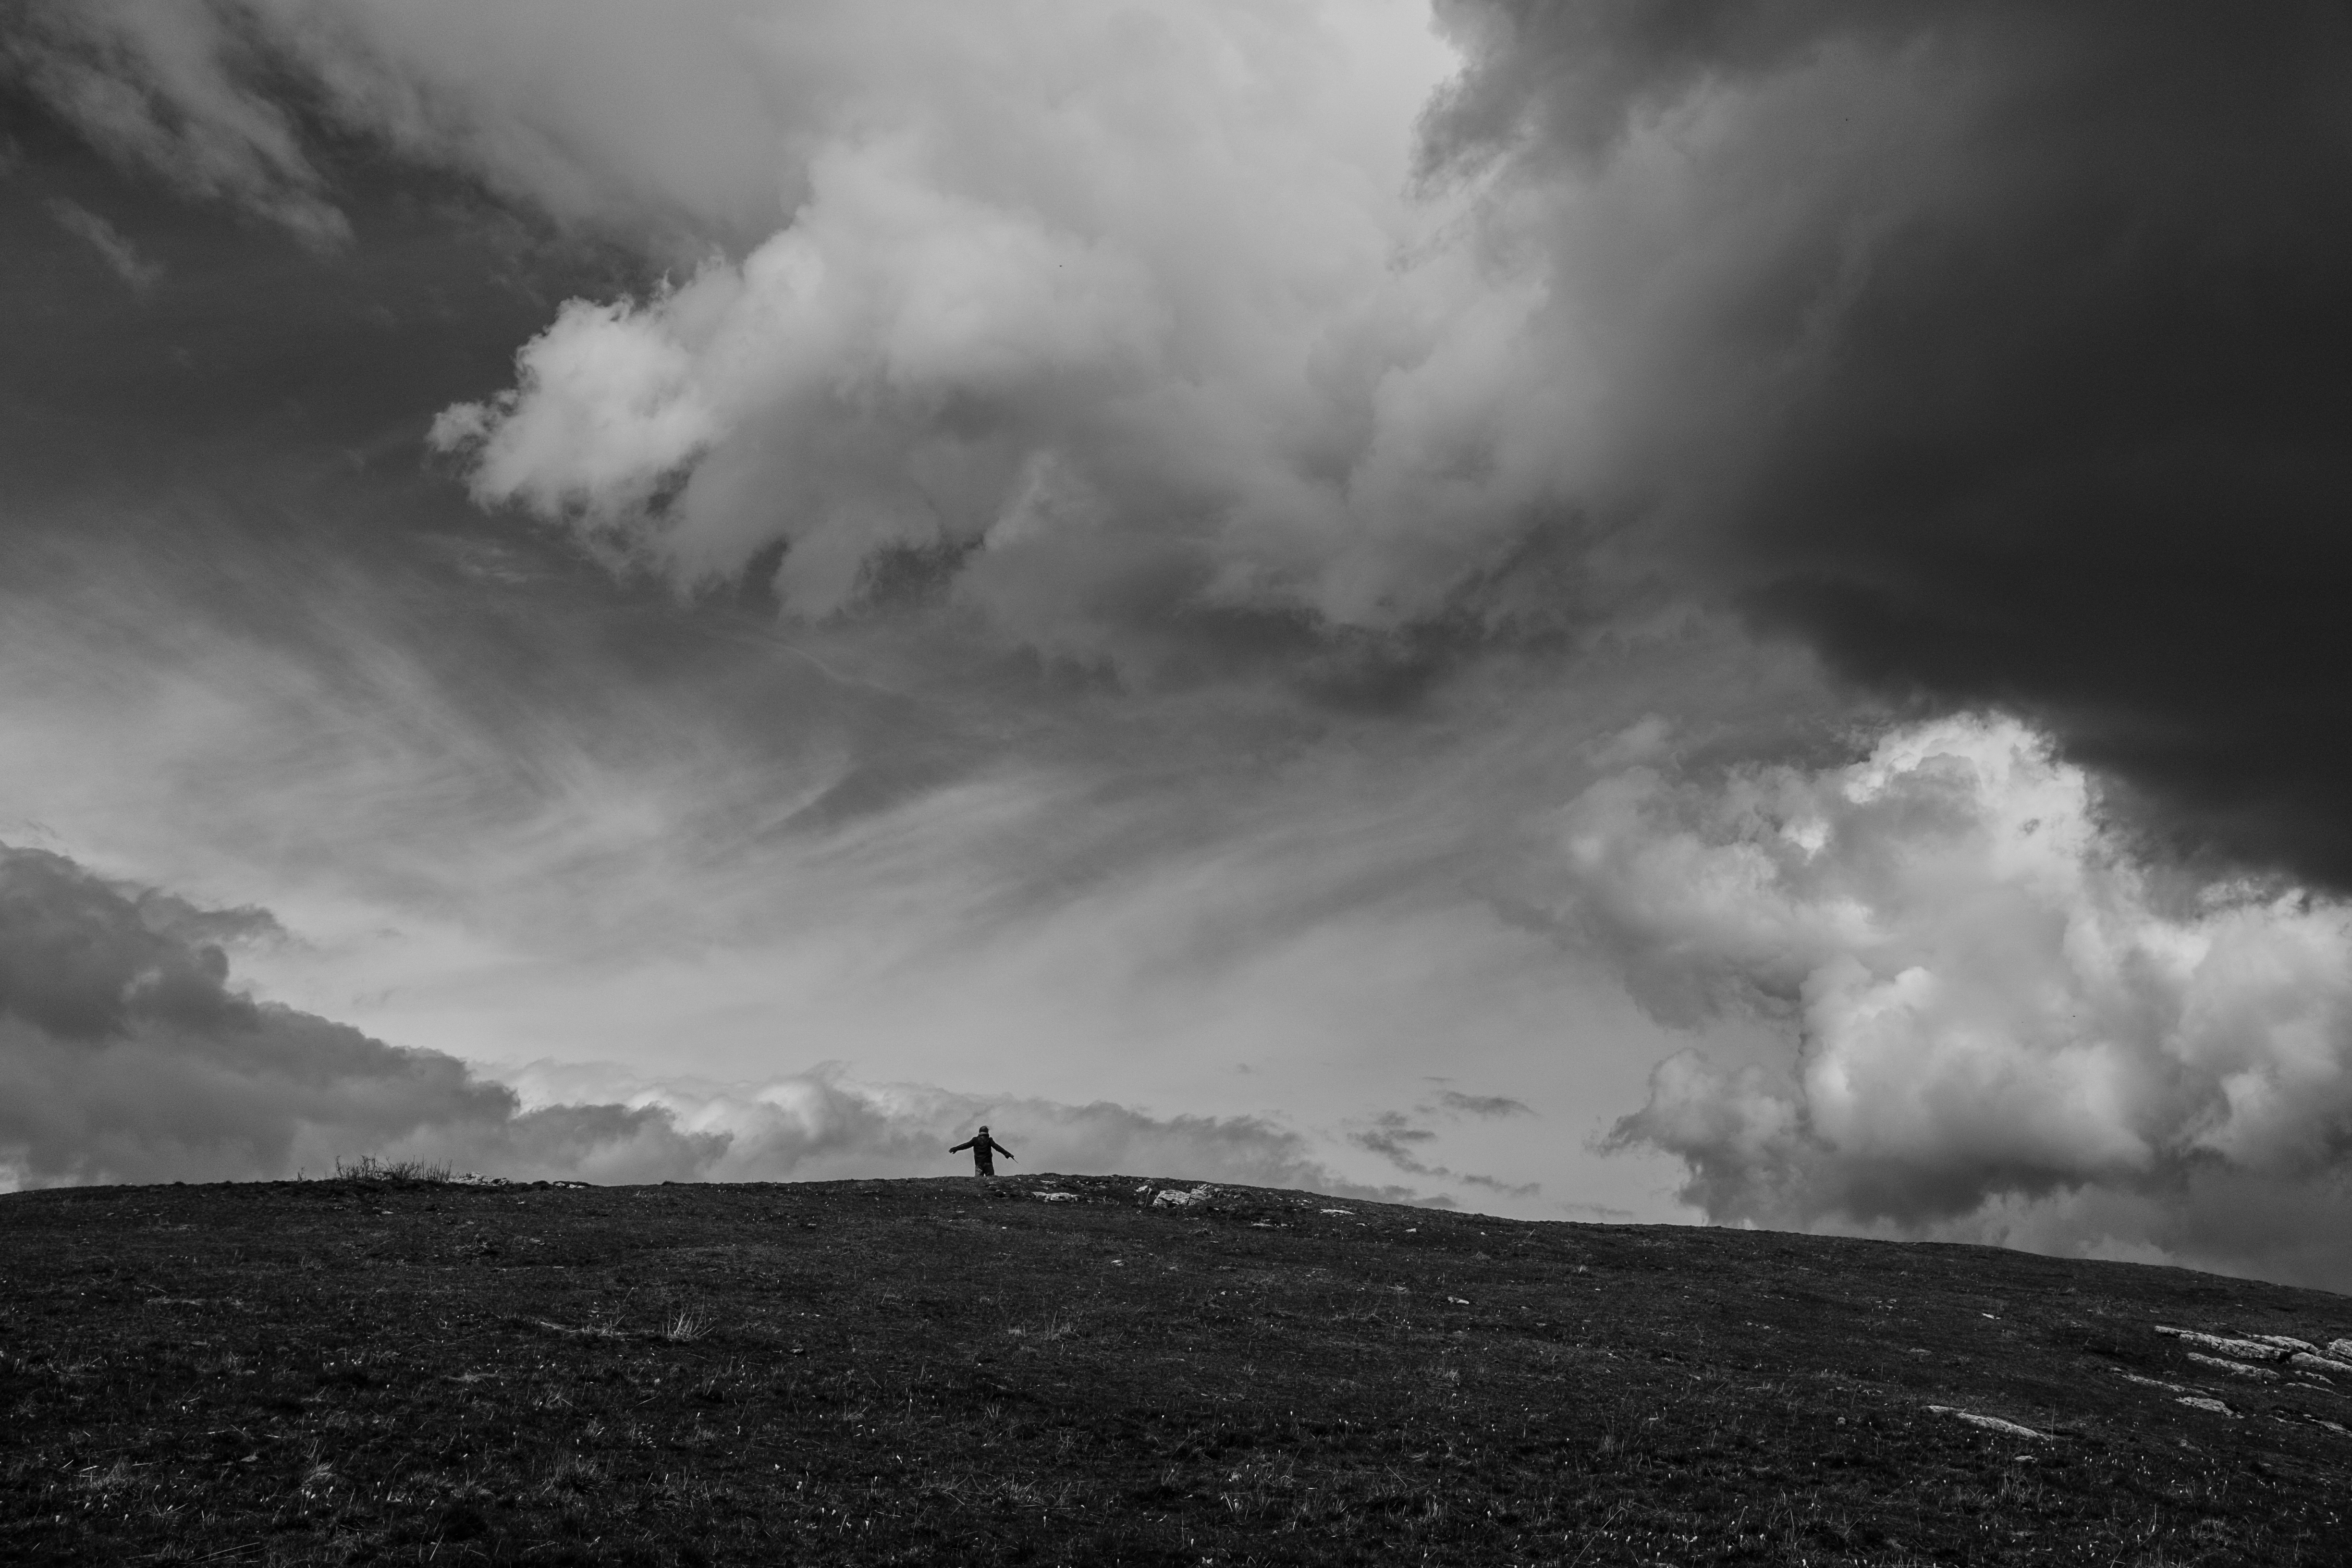
horizon, mountain, cloud, black and white, sky, photography, hill, wave, atmosphere, weather, storm, darkness, black, monochrome, meteorological phenomenon, monochrome photography, atmospheric phenomenon, atmosphere of earth, geological phenomenon